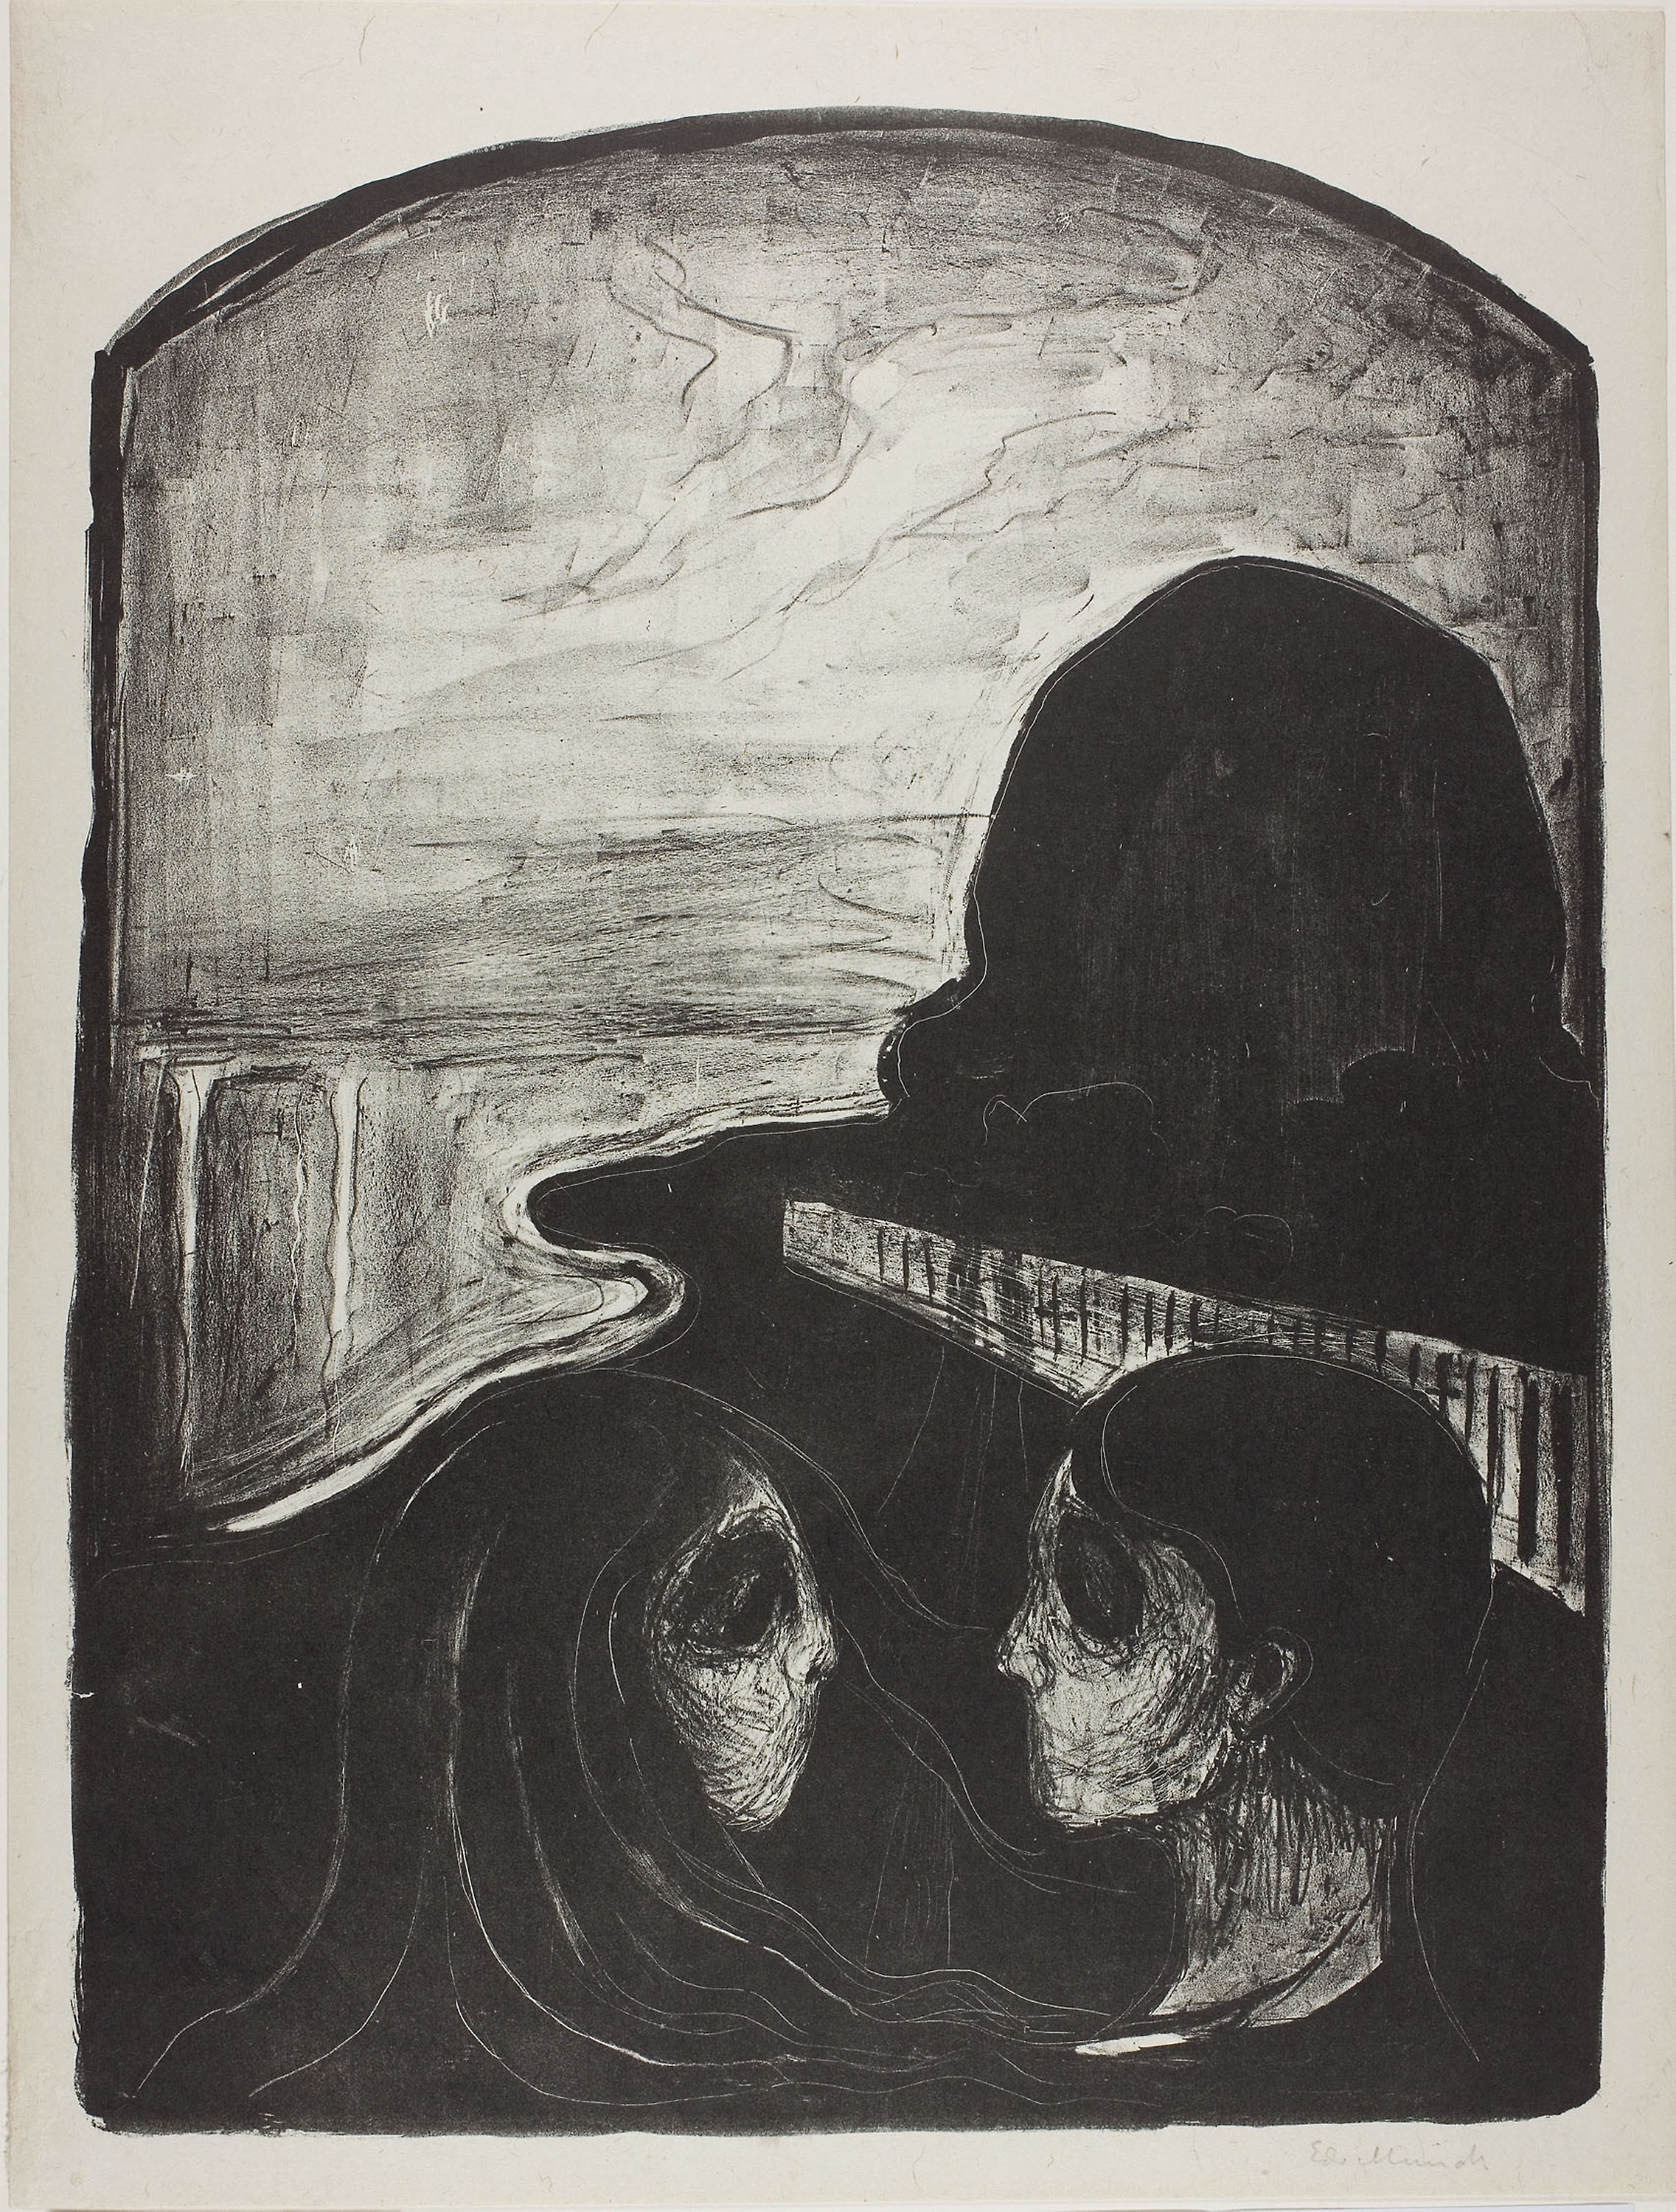
black and white, art, modern art, visual arts, drawing, font, artwork, painting, illustration, printmaking, monochrome, portrait, still life